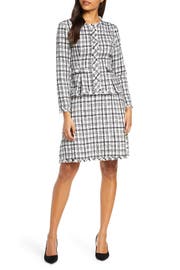
a classic tweed and a pleated peplum add up to a poised and polished look for this two one-piece look dress with raw hem for a dash of modern detail